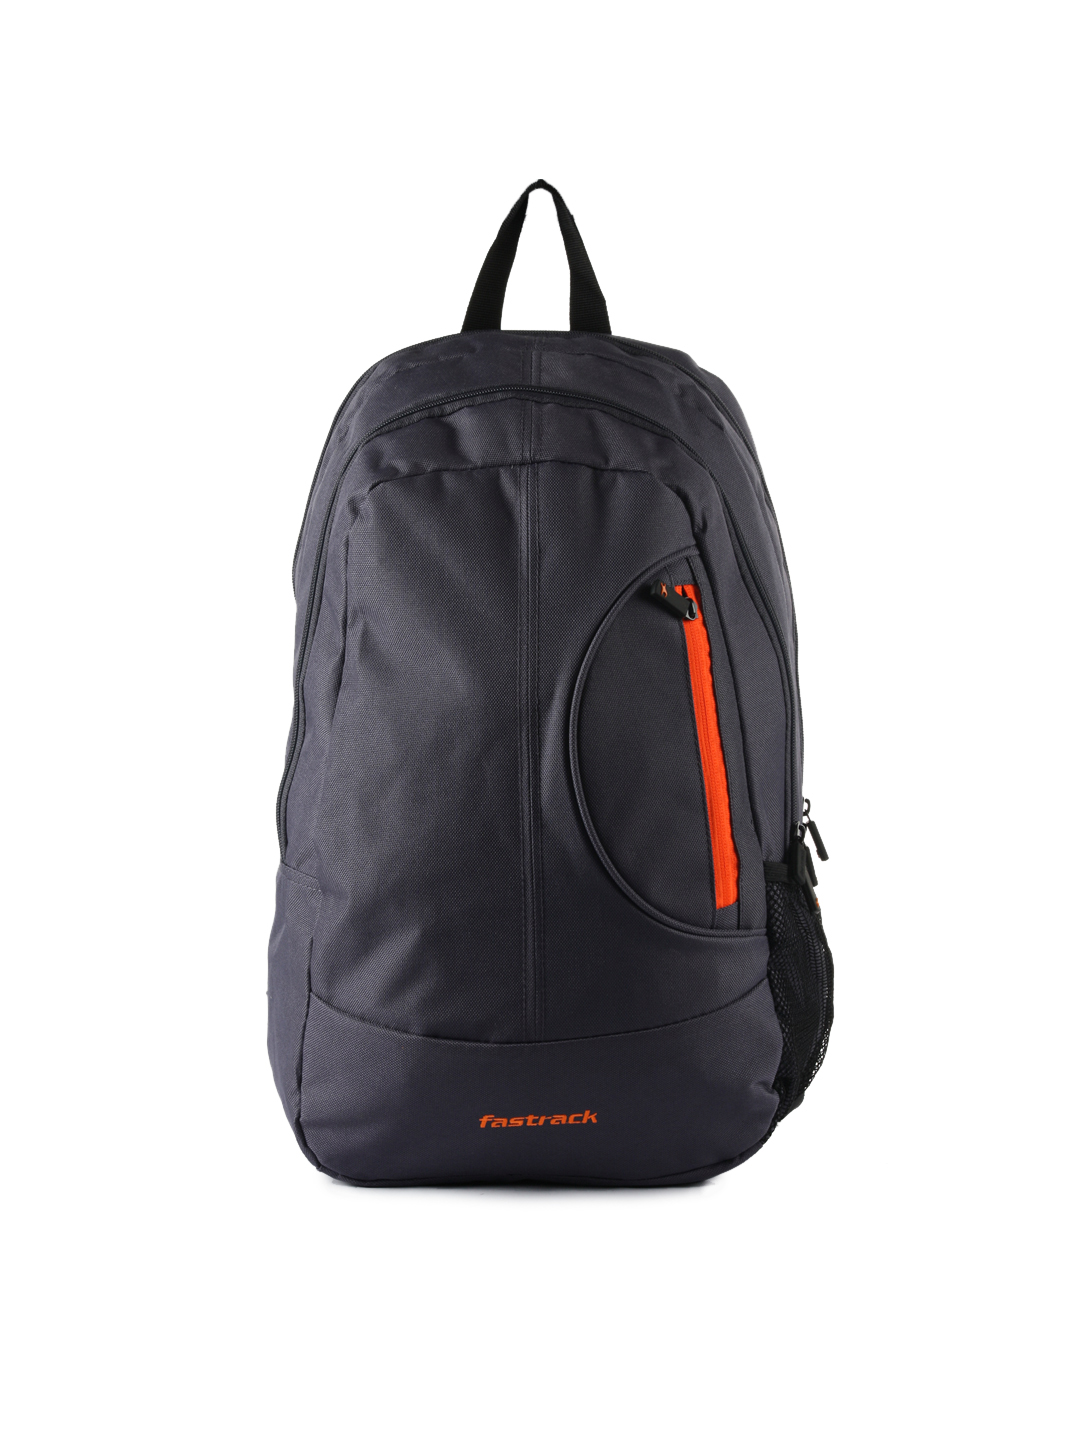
Fastrack Men Casual Grey Backpack
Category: Accessories / Bags / Backpacks
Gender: Men
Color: Grey
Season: Winter 2016
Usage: Casual